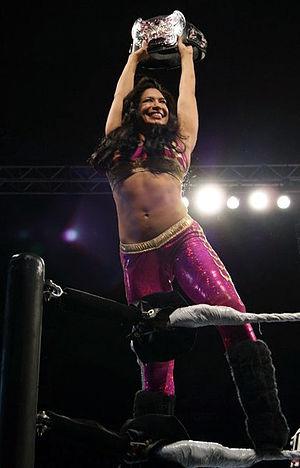
L'étymologie première du prénom grec Melina dérive du nom grec μέλι, qui signifie le miel. En d'autres termes, Melina serait donc "celle qui est douce comme le miel" ou "faîte de miel". Son étymologie ne doit pas être confondue avec celle des prénoms Mélissa de "μέλισσα" abeille ni de Mélanie, de "μελανός", noire.
Mélina est un prénom grec féminin.
Melina Nava Pérez, plus connue en tant que Melina, est une catcheuse américaine née le 9 mars 1979 à Los Angeles. Elle est surtout connue pour son travail à la World Wrestling Entertainment, fédération pour laquelle elle a travaillé d'avril 2004 à août 2011.